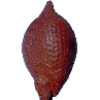
Label: salak